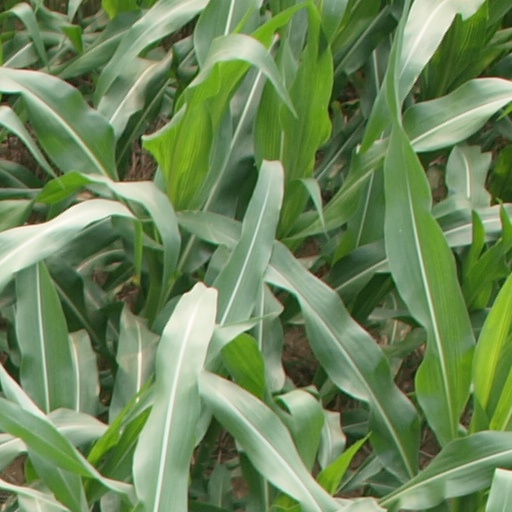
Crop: maize; corn